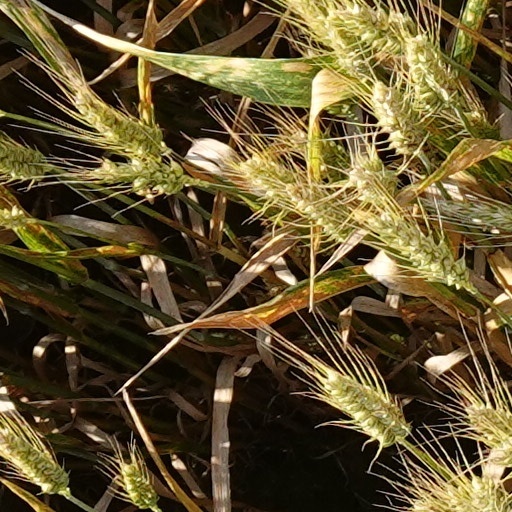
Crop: wheat